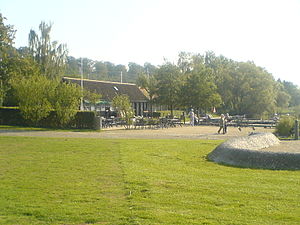
Holte Havn
Holte Havn. 26/9-2006
Billede af Holte Havn.
Holte Havn er en cafe og spisested med is salg samt bådudlejning som er åbent i sommer halvåret beliggende direkte på sø kanten.. - Der er i Holte Havn en lille anløbsplads for mindre sejlskibe, et slæbested og Baadfarten har fast rutefart til havnen.